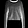
Label: Pullover